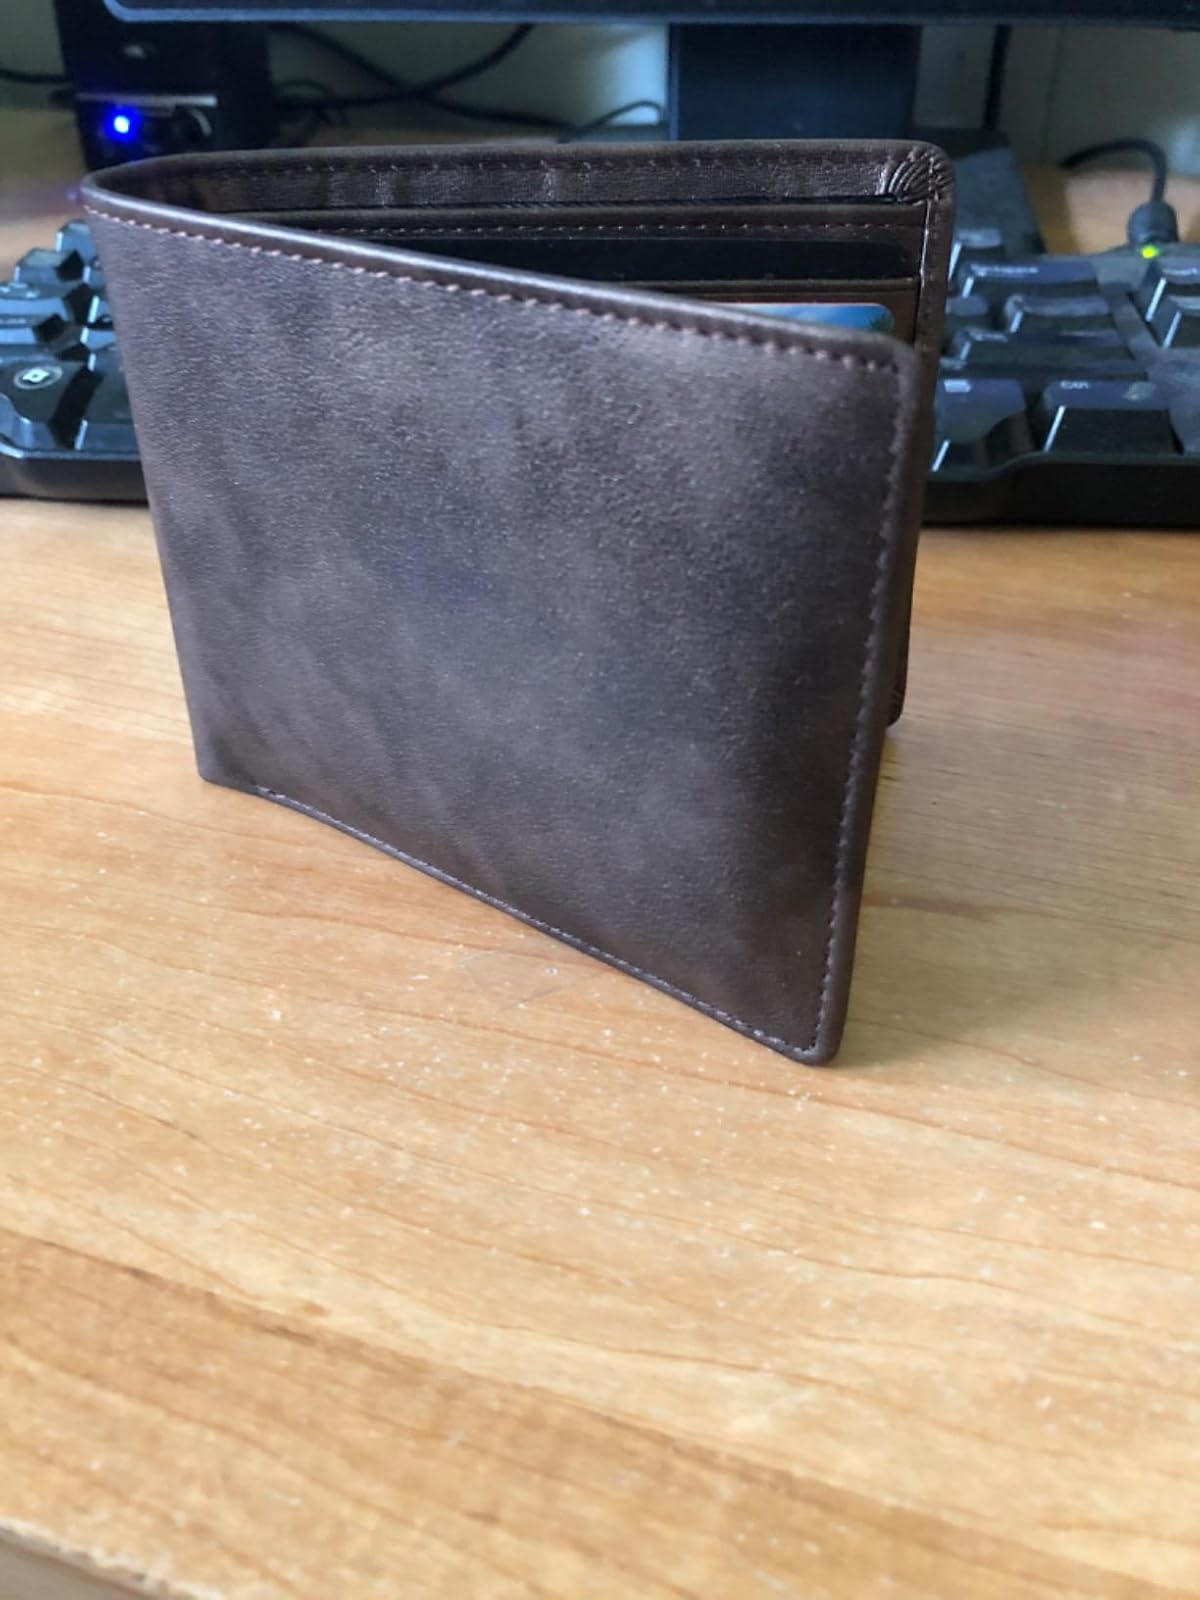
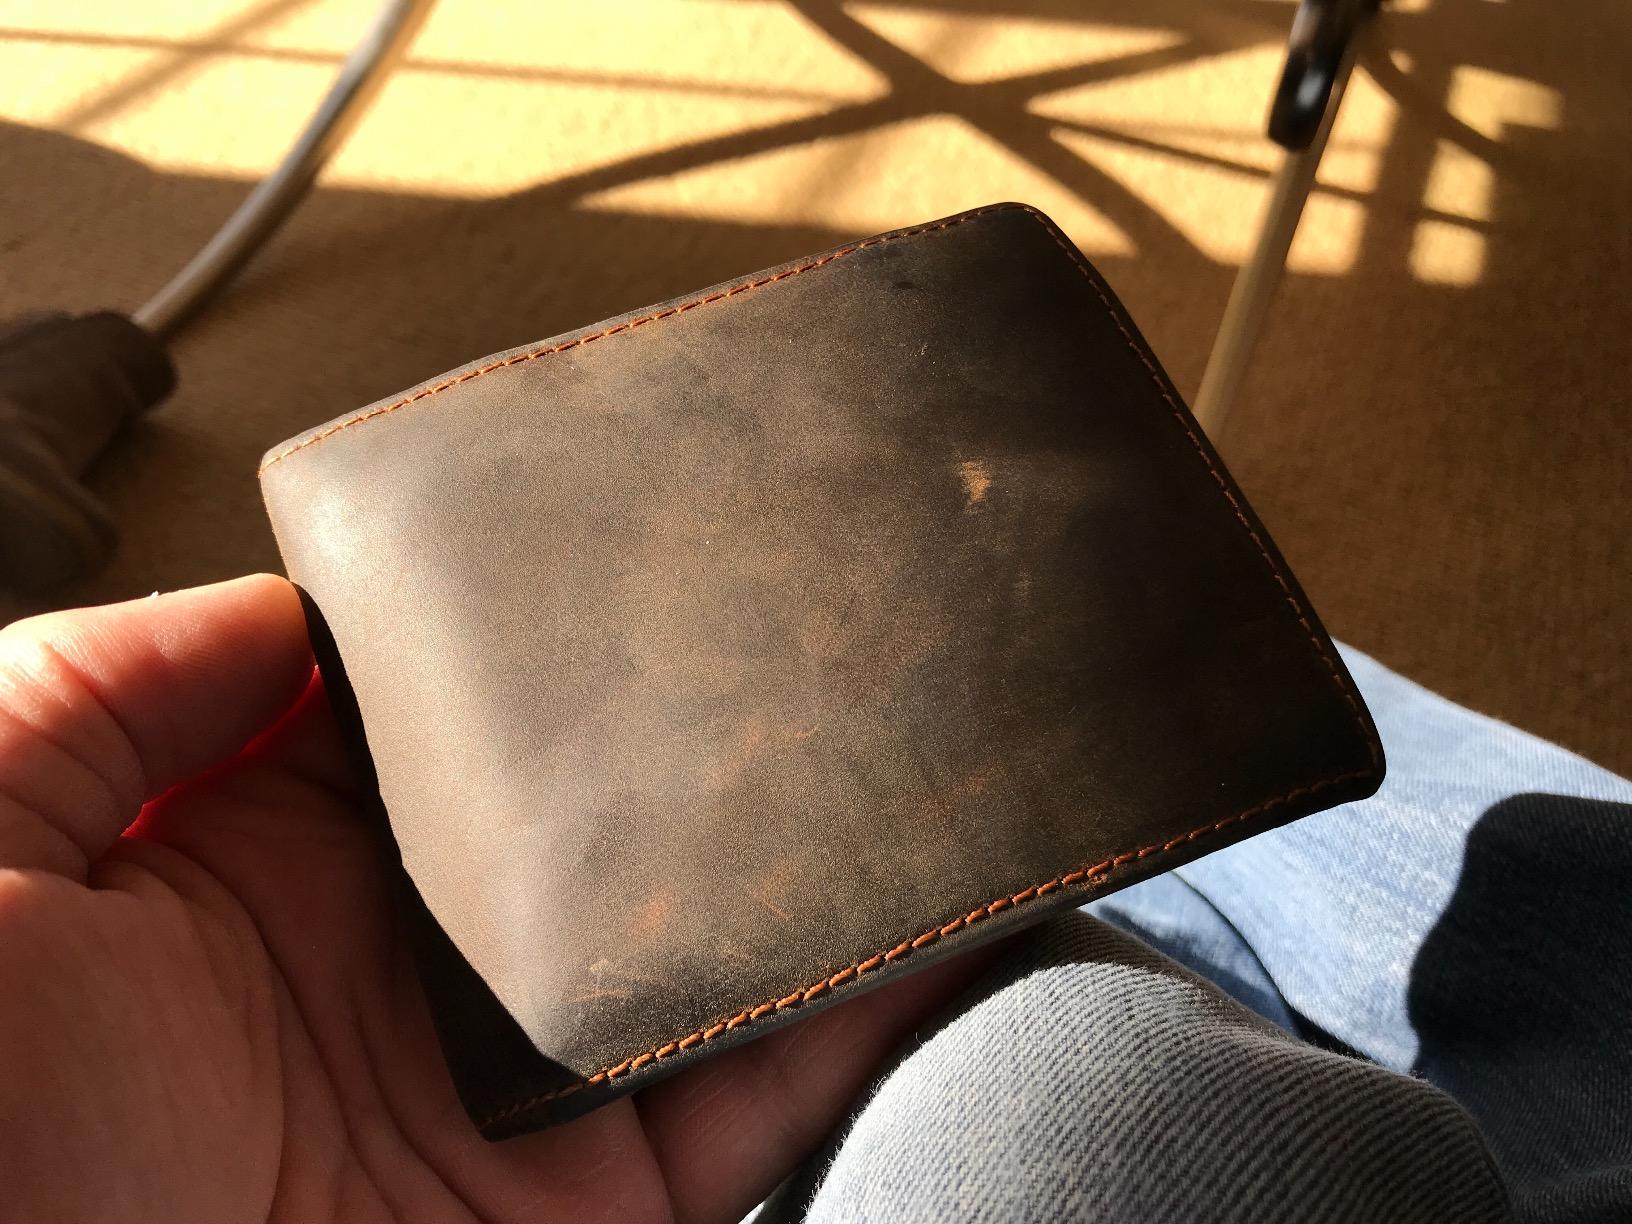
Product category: accessories_wallet
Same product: no